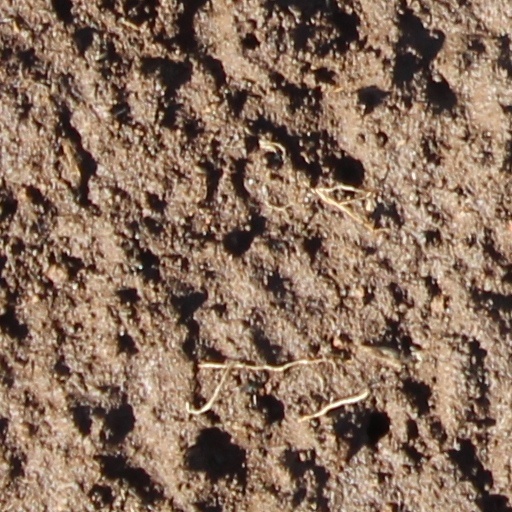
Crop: wheat